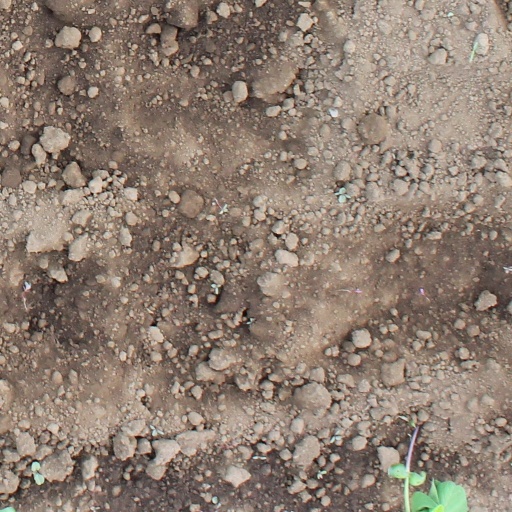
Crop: soybean